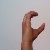
The image shows a hand gesture representing the letter 'C' in Indian Sign Language.